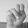
ASL letter: N